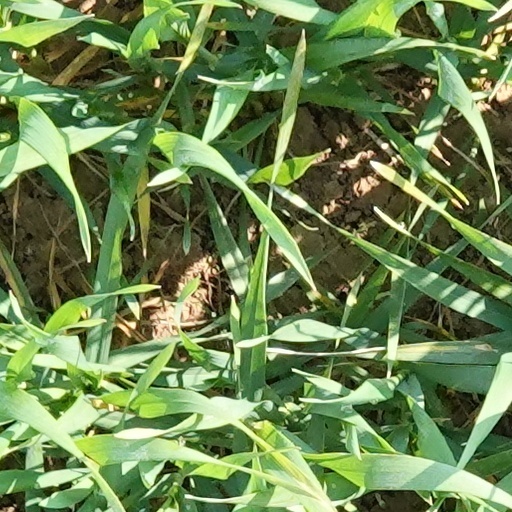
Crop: wheat